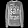
Label: Pullover